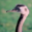
Label: bird